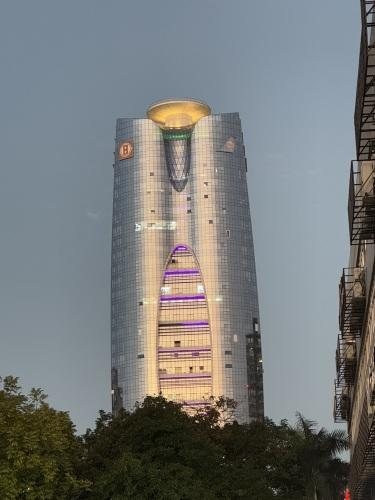
地标名称：中信南航大厦
所在城市：珠海市·香洲区